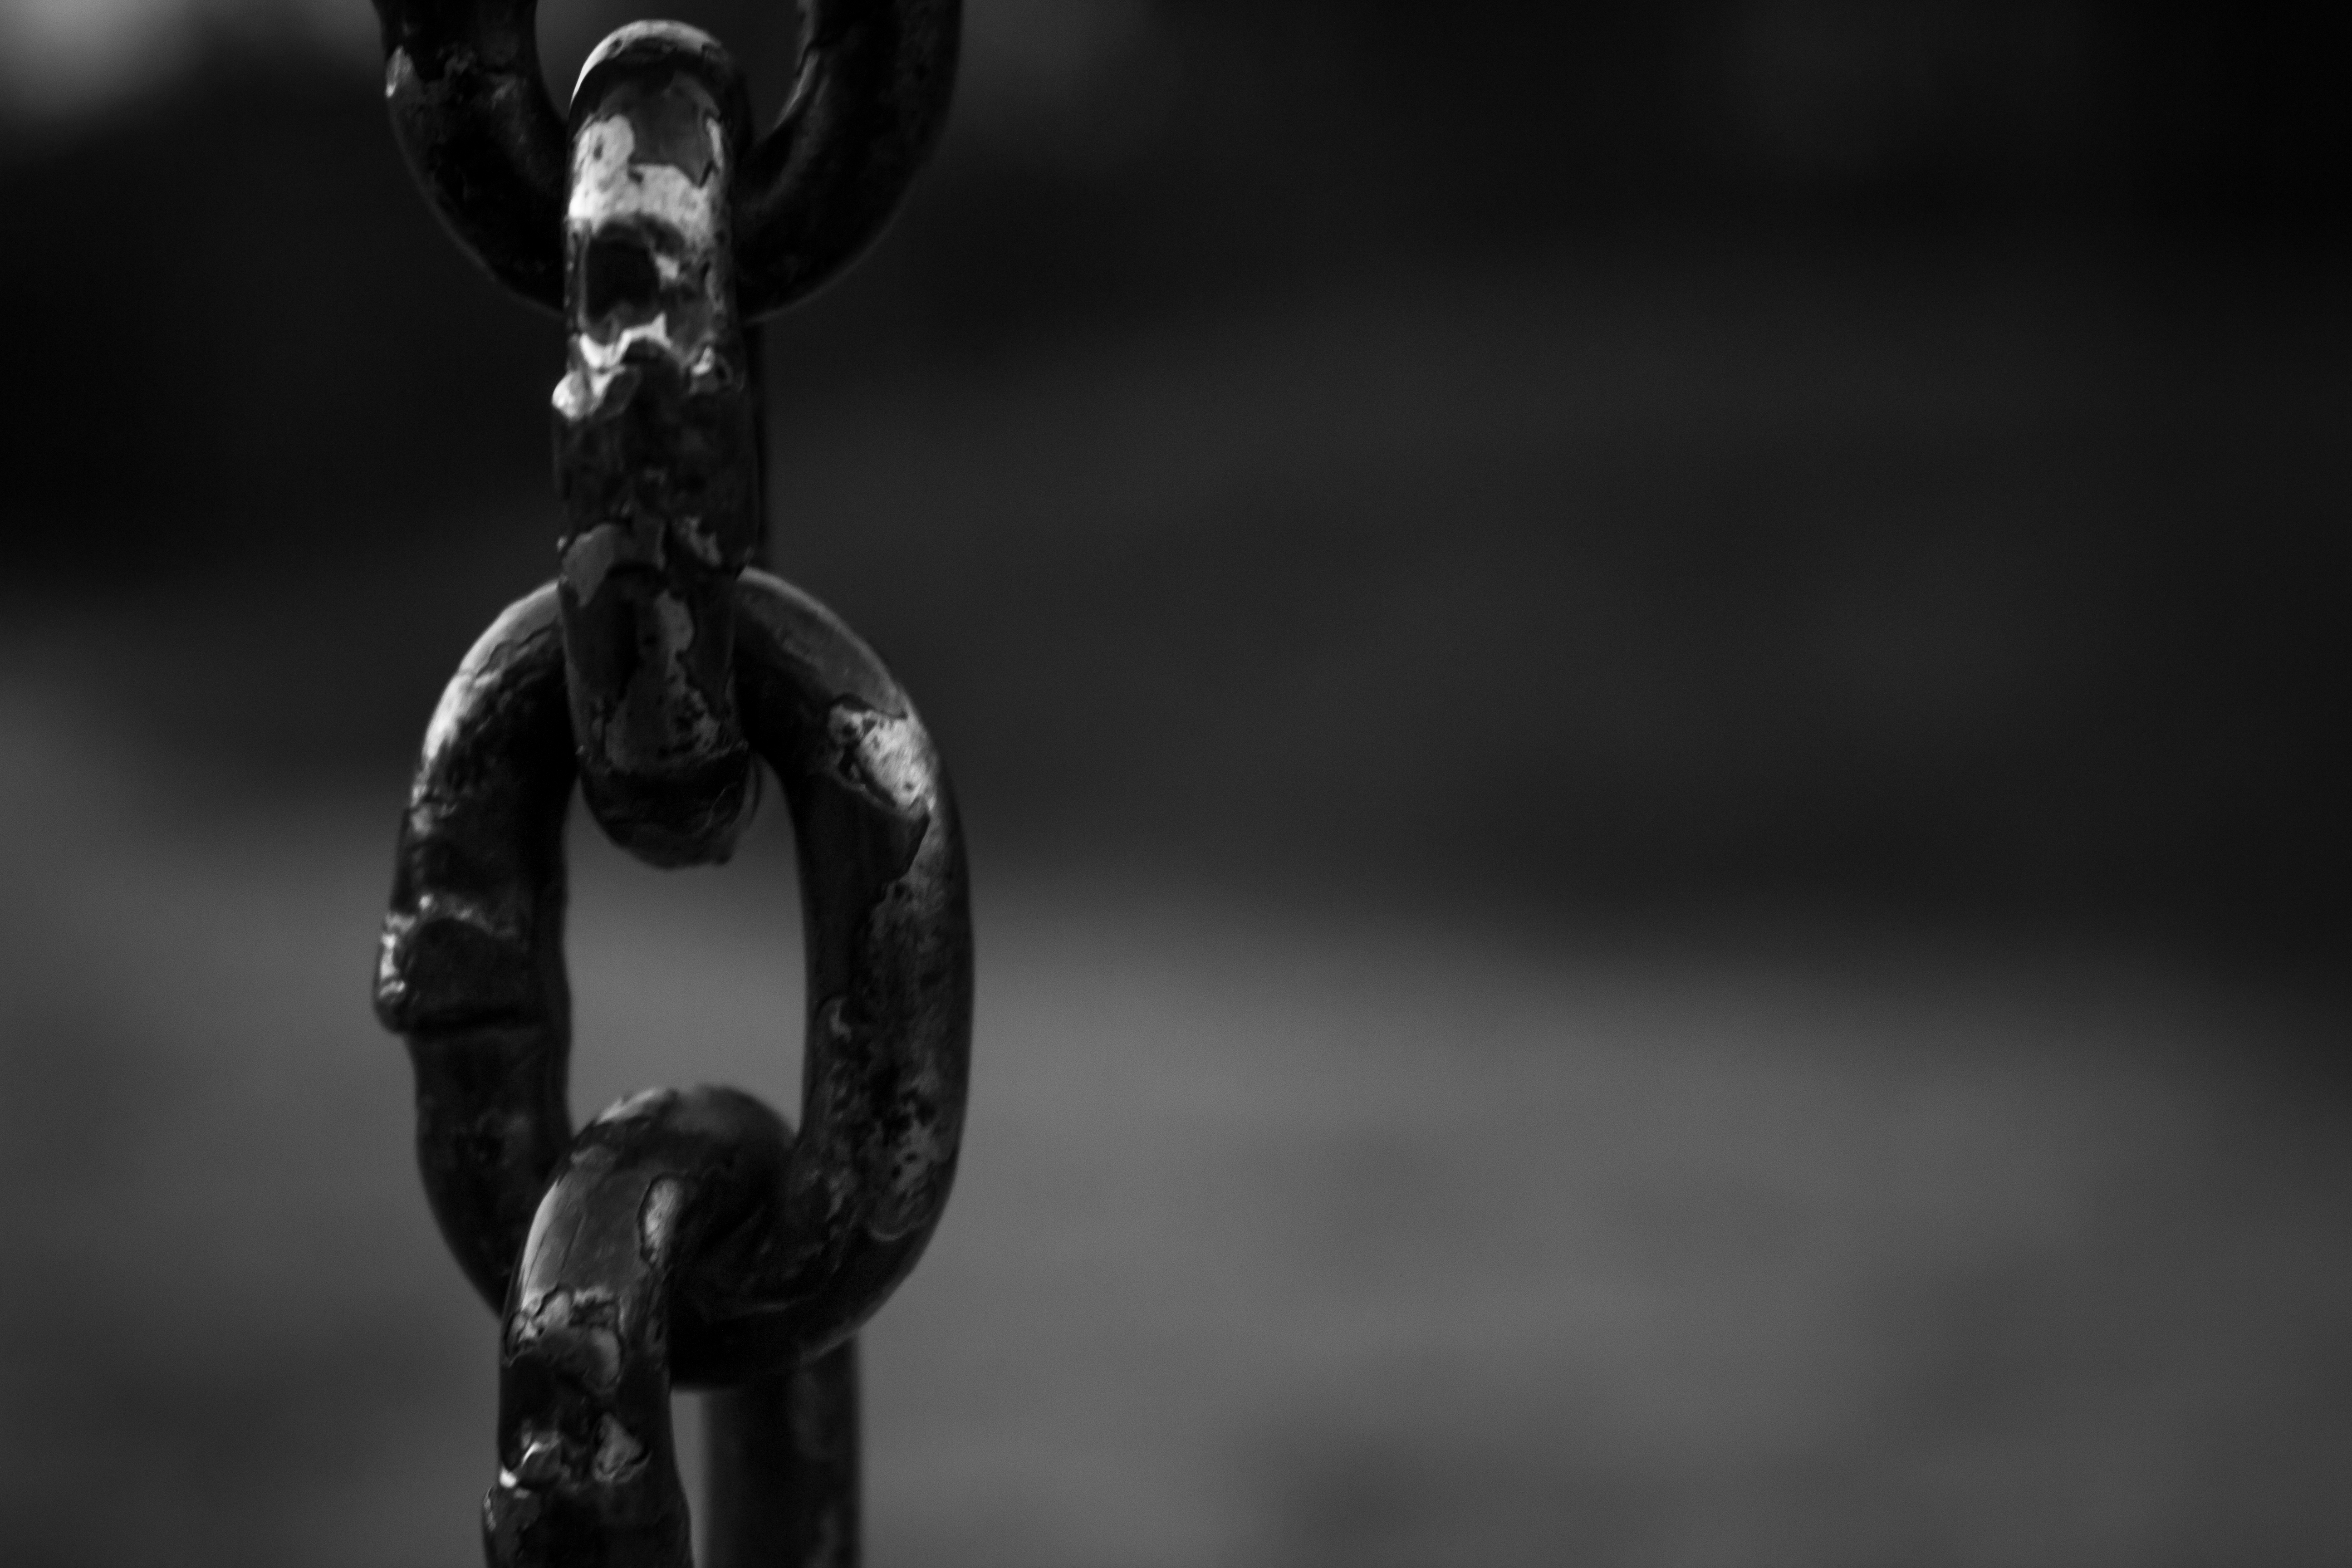
hand, blur, black and white, photography, chain, dark, steel, darkness, black, monochrome, close up, sculpture, art, indoors, iron, slavery, macro photography, monochrome photography, computer wallpaper, handcuff